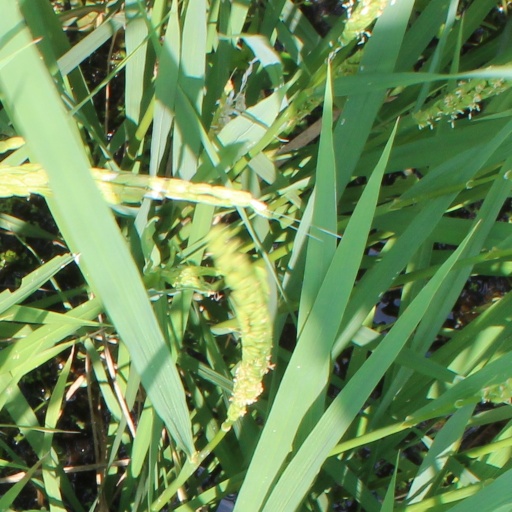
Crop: rice